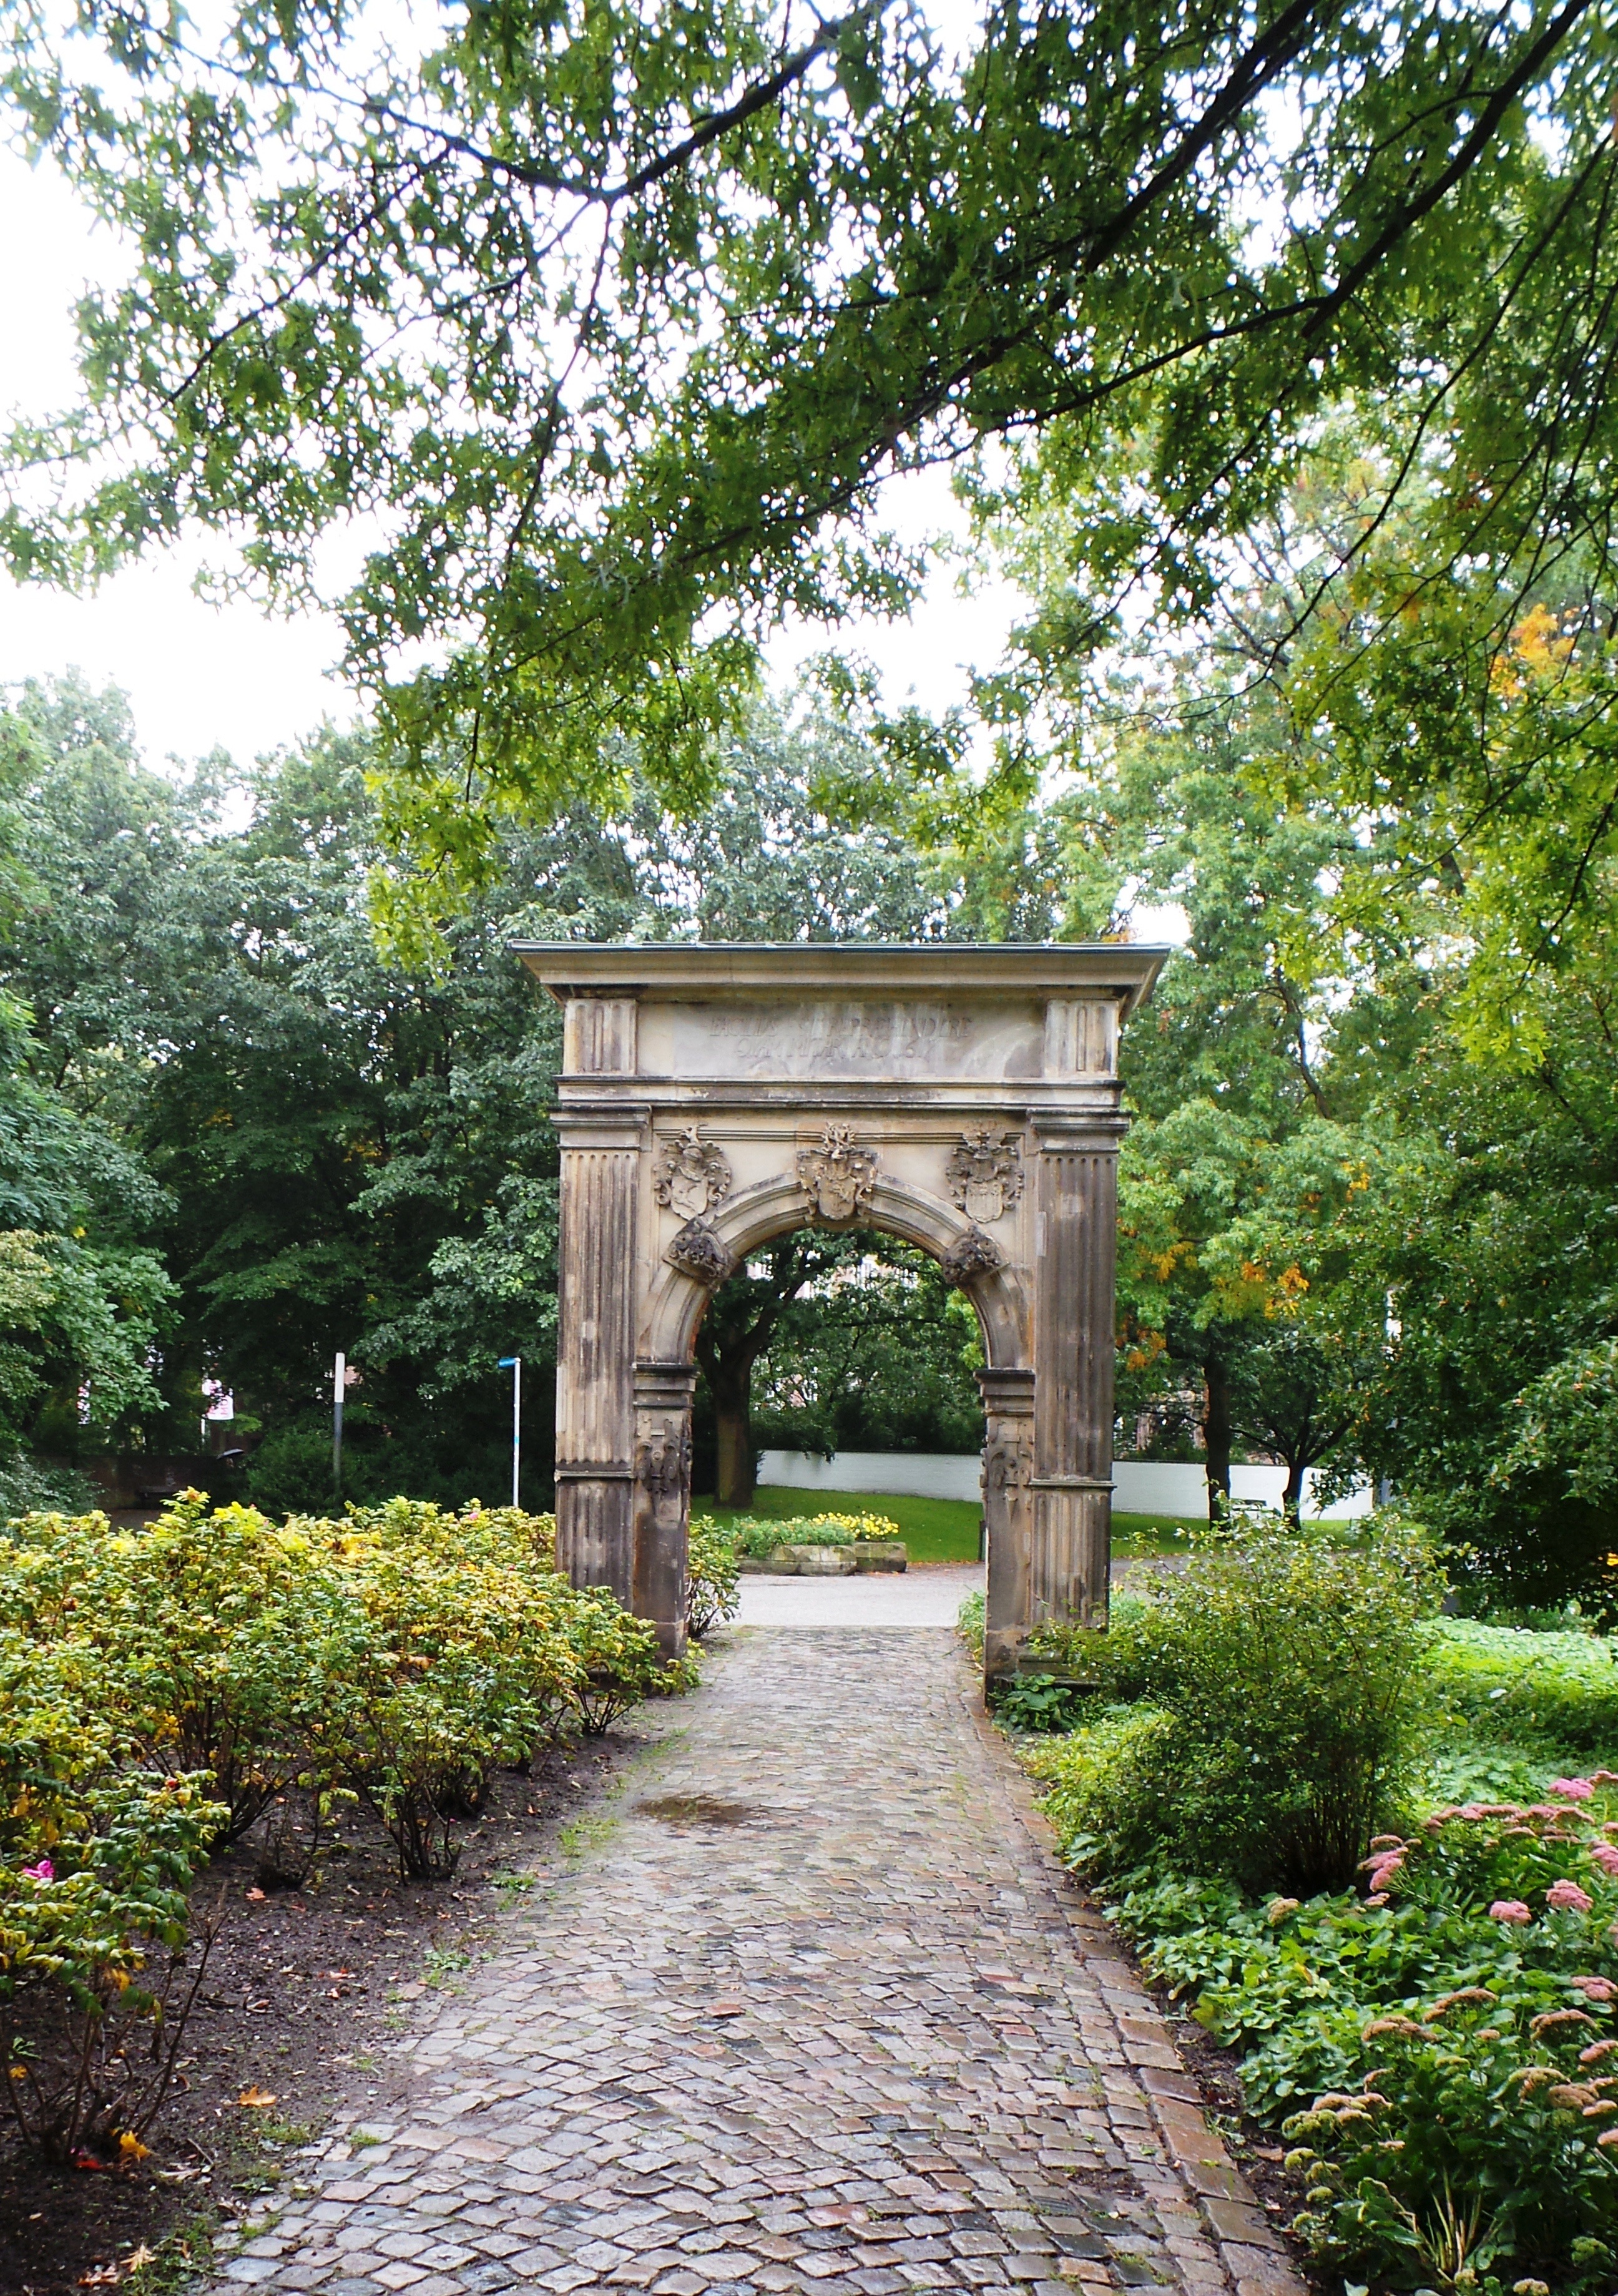
tree, architecture, arch, park, botany, garden, waterway, memorial, shrine, botanical garden, estate, hamburg, stone gate, shinto shrine